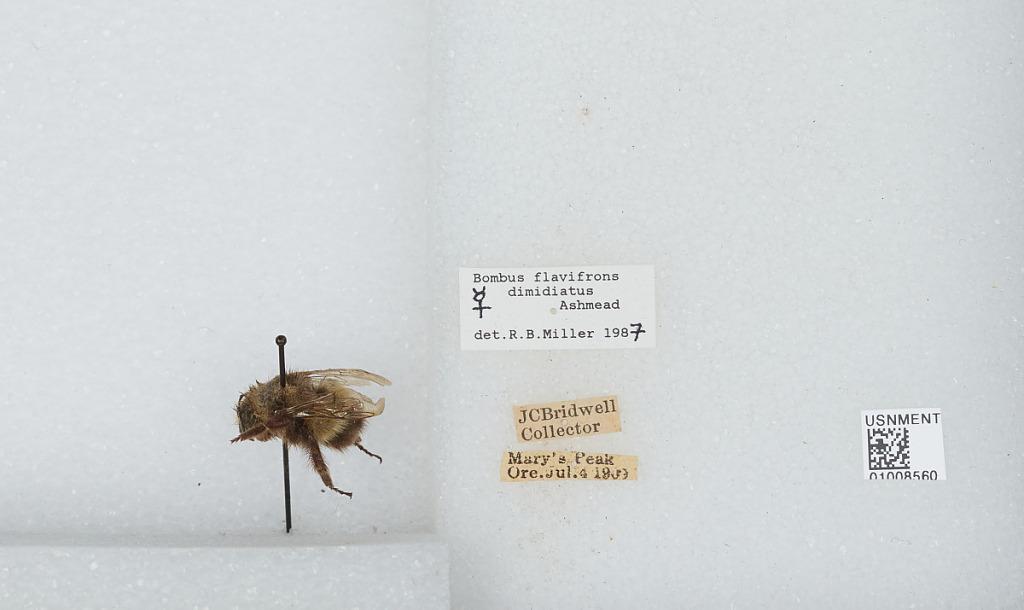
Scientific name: Bombus (Pyrobombus) flavifrons Cresson
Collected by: J. Bridwell
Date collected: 1909-7-4
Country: United States
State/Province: Oregon
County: Benton
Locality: Marys Peak
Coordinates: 44.5044, -123.552
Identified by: Miller, R. B.